Suwa-taisha

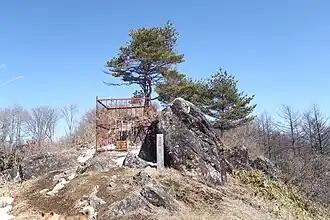
A shrine to Mononobe no Moriya at Mount Moriya's eastern peak, the 'interior shrine' ("okumiya") of Mononobe no Moriya Shrine located in the town of (part of Ina City) at the southeastern foot of the mountain.

The Upper Shrine's 'main shrine' (本宮 "honmiya"), located in the northern foothills of - currently often identified as the Upper Shrine's "go-shintai" - boasts the largest number of historical buildings and structures of the four shrines, a number of which have been designated as Important Cultural Properties. Similar to the two shrines of the Lower Shrine, the "Honmiya" possesses two thatched-roof wooden edifices called "hōden" (宝殿 'treasure hall') in place of a "honden", the building where the deity is enshrined in many Shinto shrines. Unlike them, however, the "Honmiya"'s "hōden" are located to the side of the "hei-haiden" rather than directly behind it.